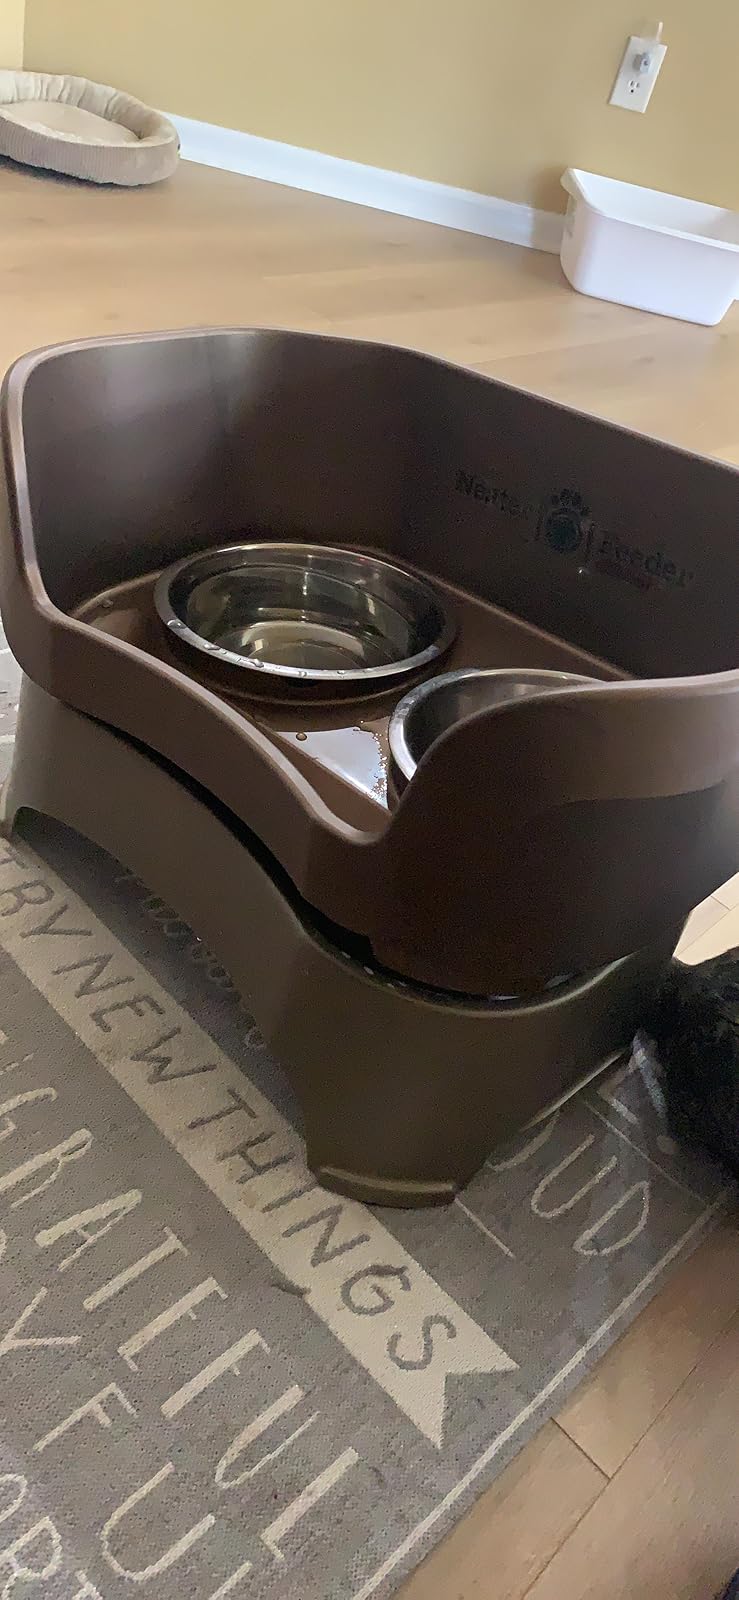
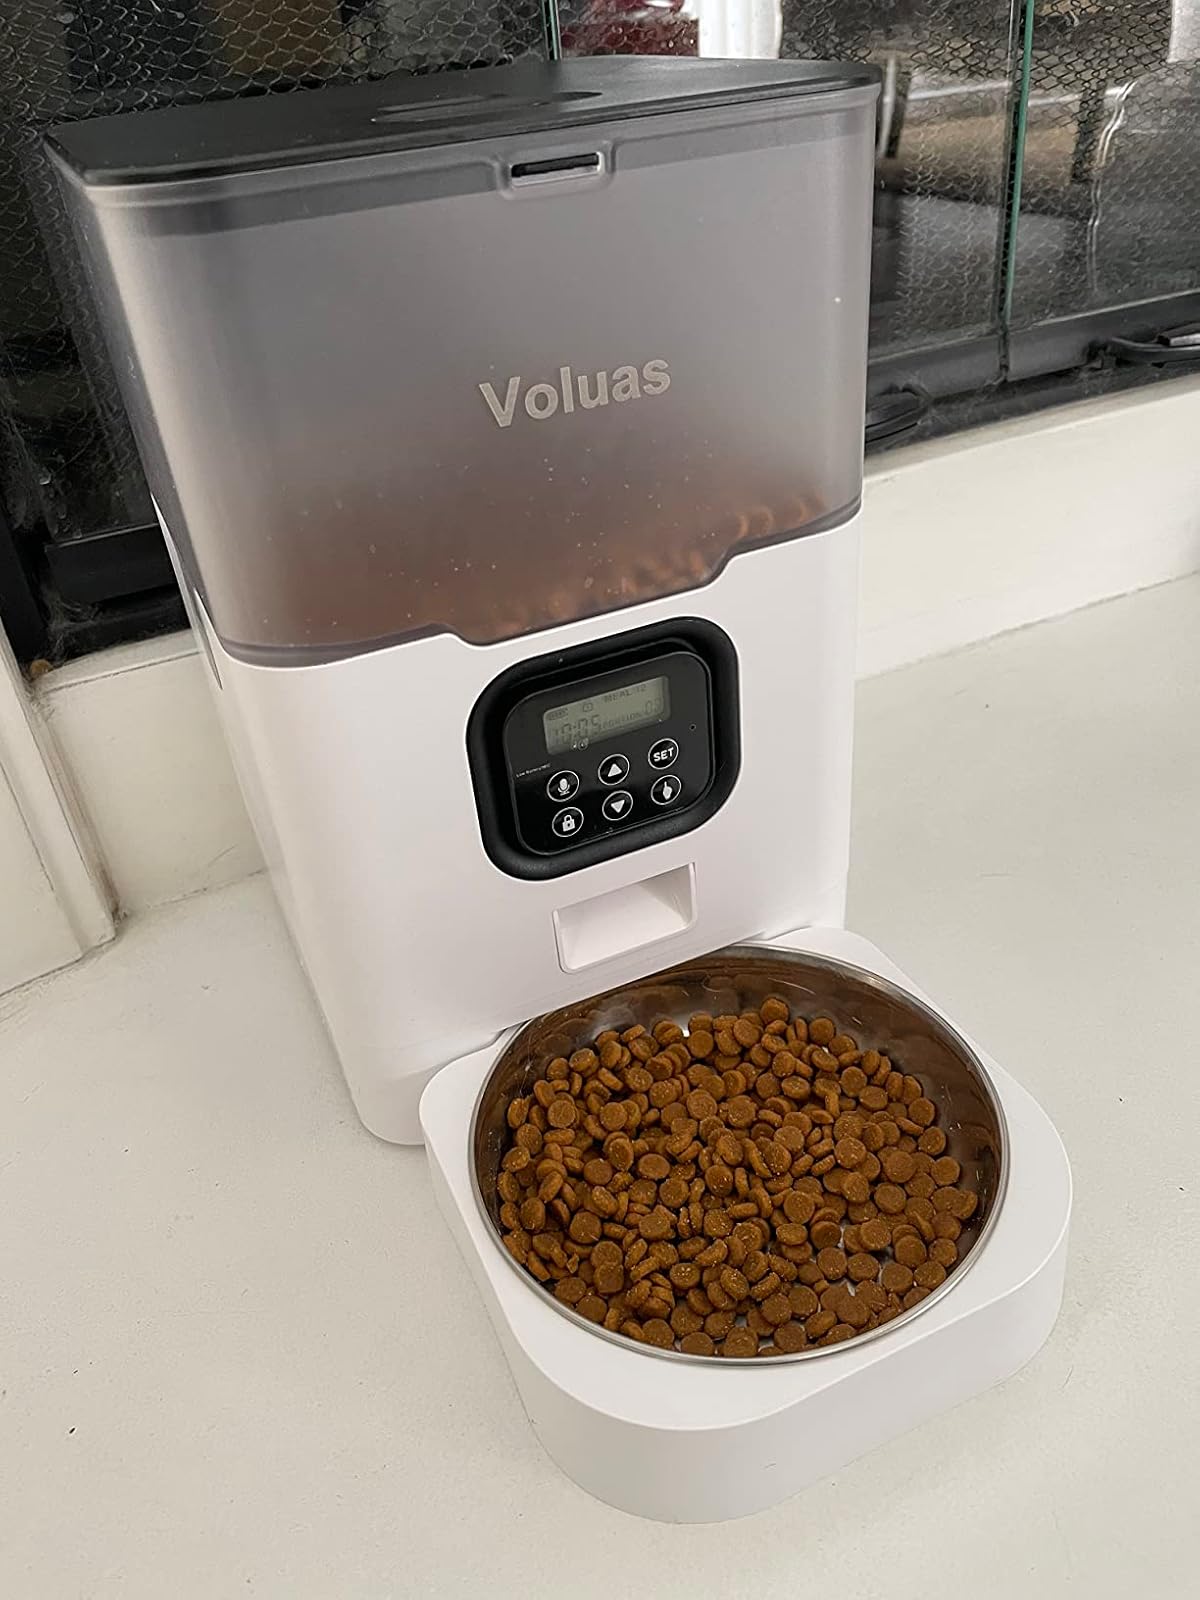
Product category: items_feeder
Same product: no